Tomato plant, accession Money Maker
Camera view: horizontal (90 deg, fisheye); turntable rotation: 30 degrees
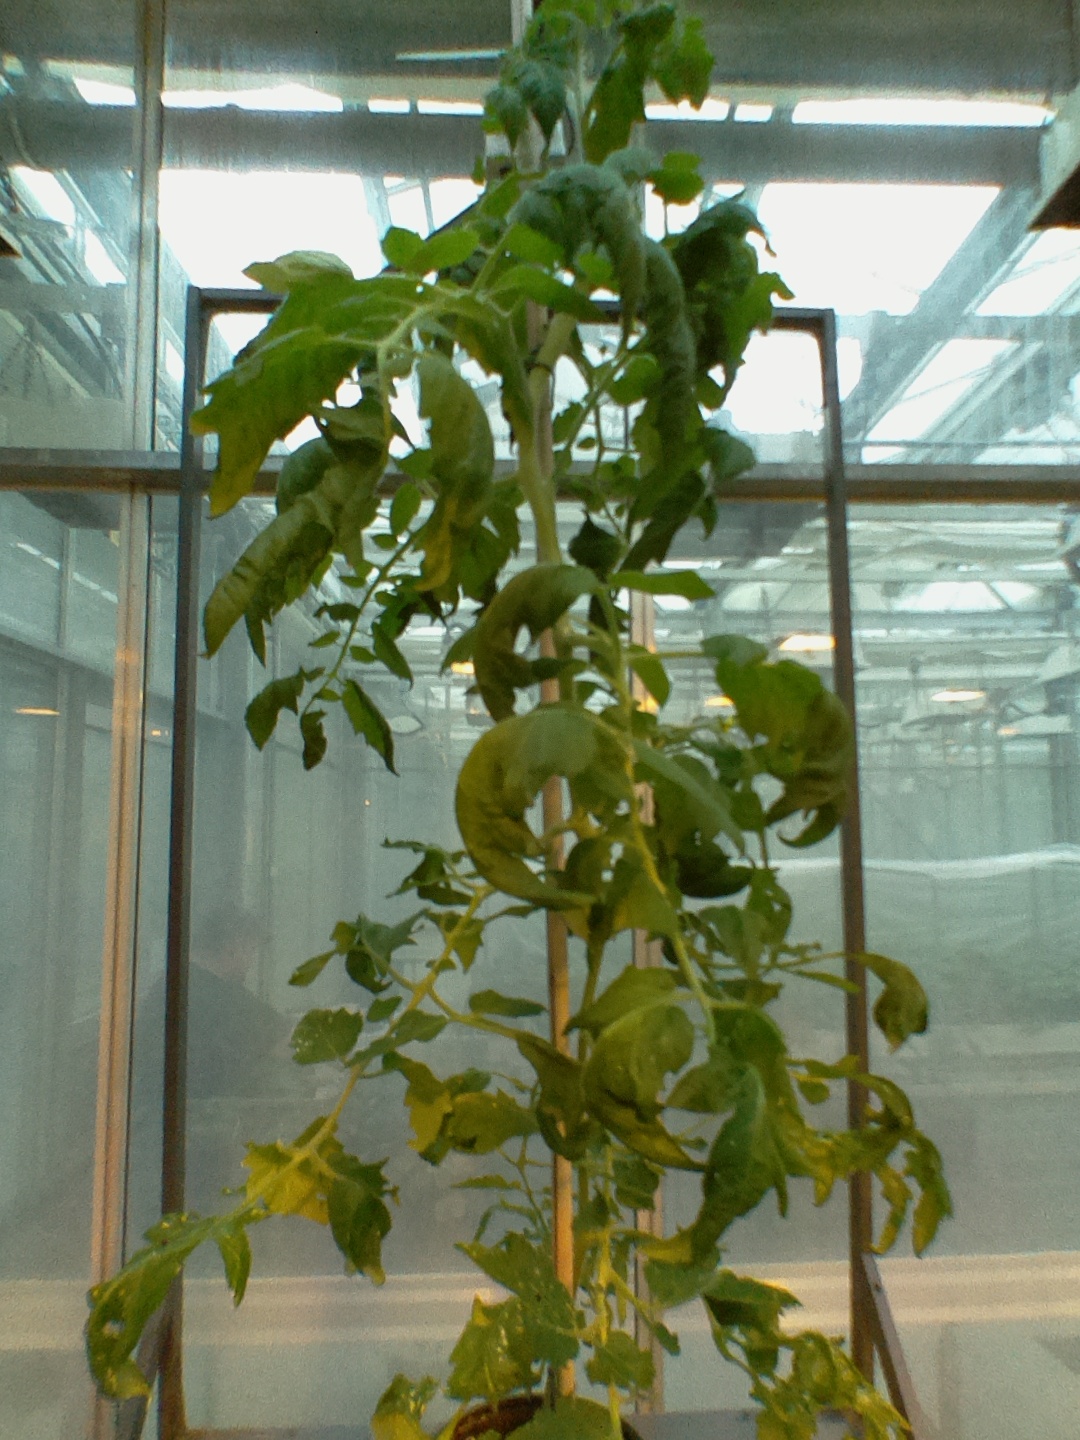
BBCH growth stage 70: Fruits at the main stem or branches visibles